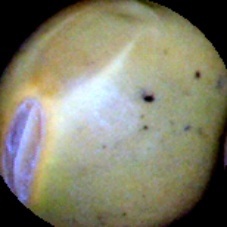
Label: Immature